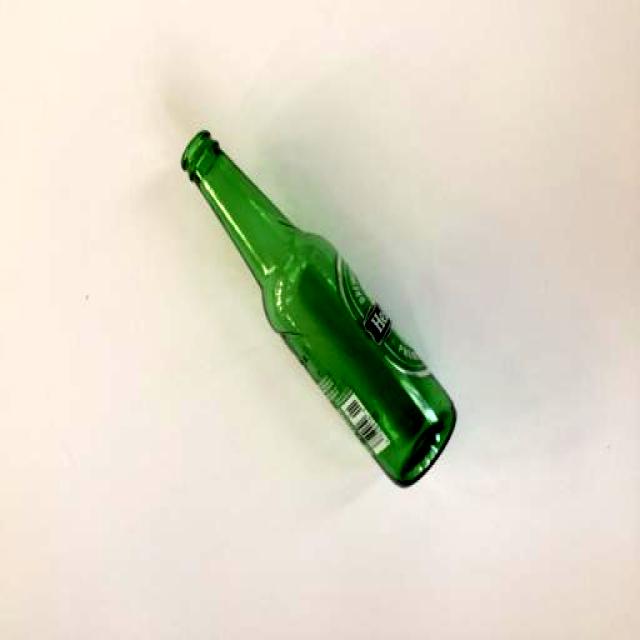
Label: Glass